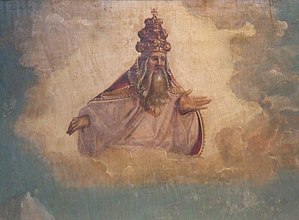
Gud Fader
Gud Fader afbildet på maleri Apostelabschied af Jörg Breu (1514), udstillet på Staatsgalerie Augsburg.
Faderen, eller Gud Fader, er i de dominerende retninger indenfor kristen teologi en af de tre personer i Treenigheden og for alle kristne et navn på Gud.